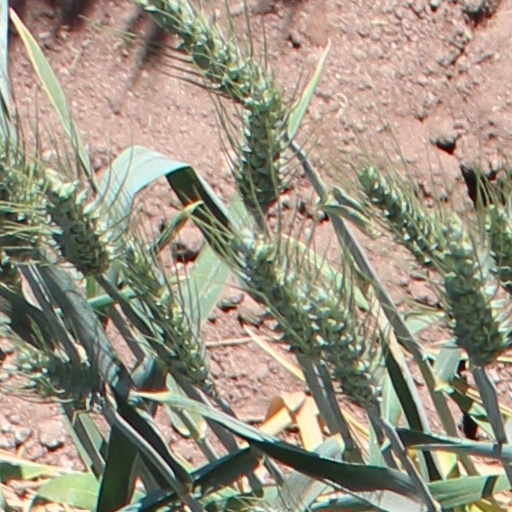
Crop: wheat